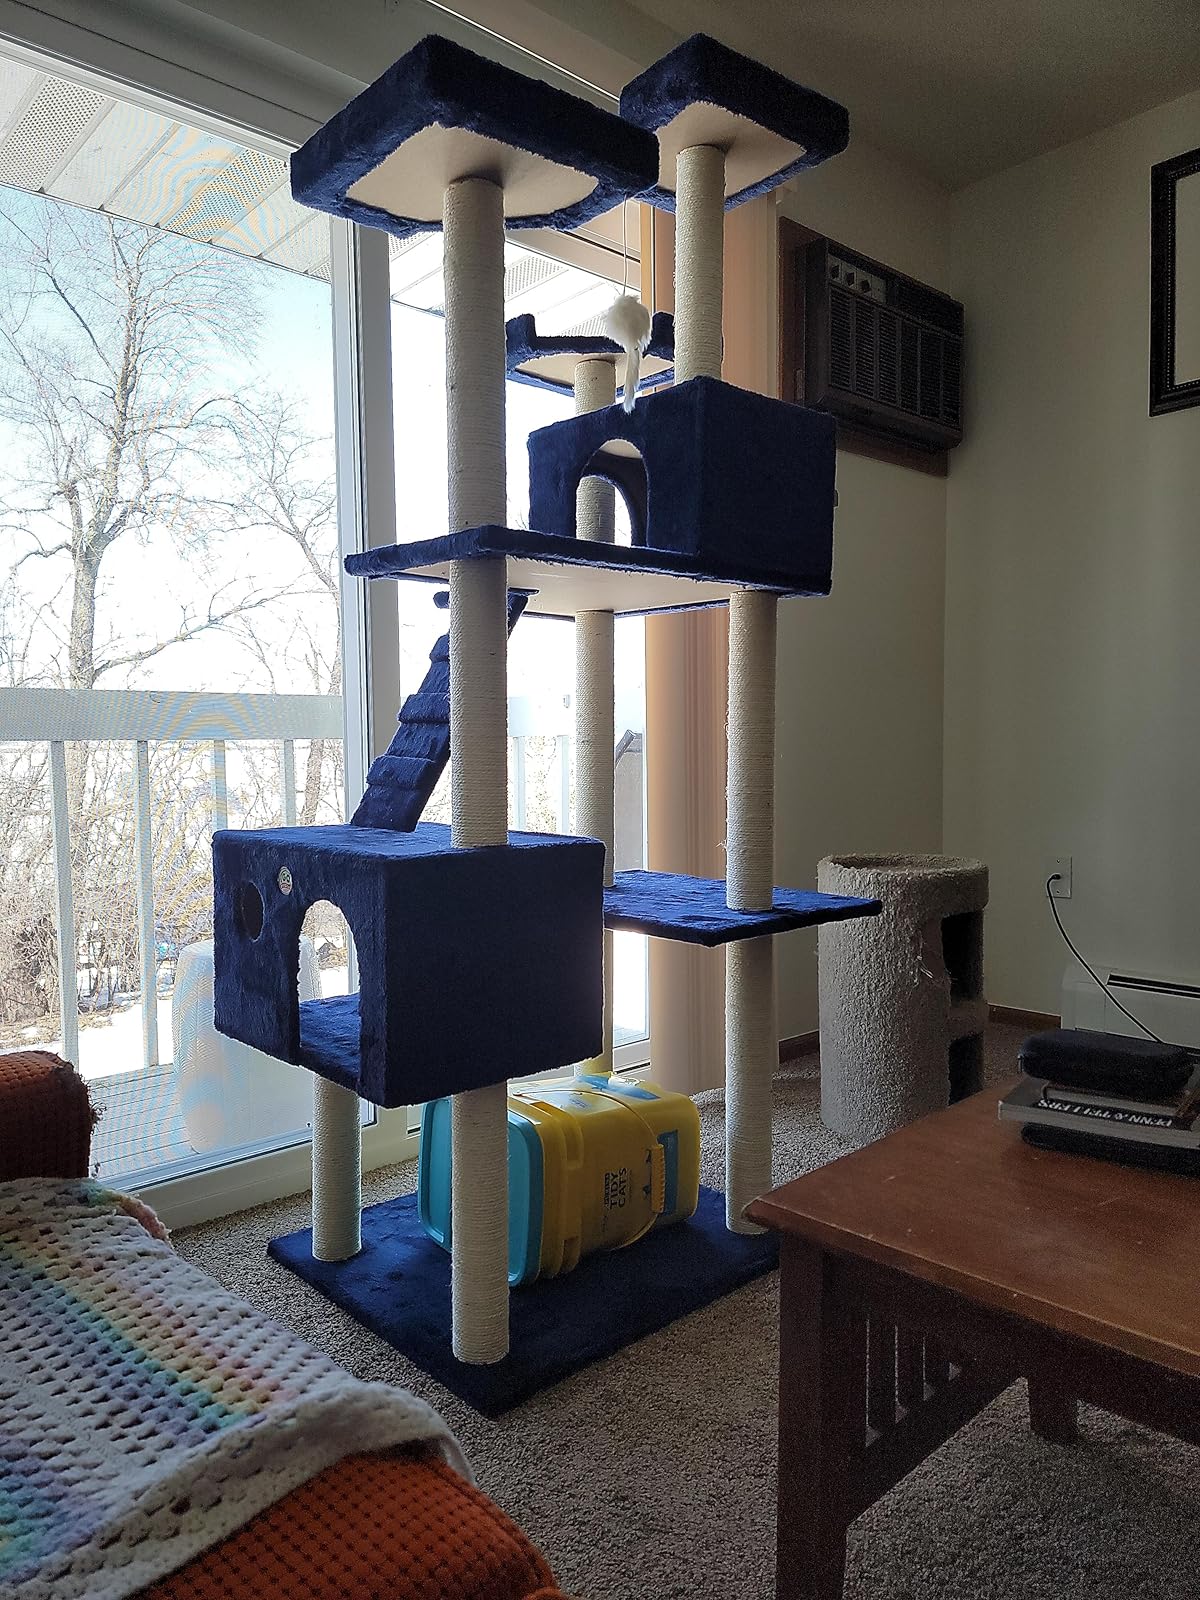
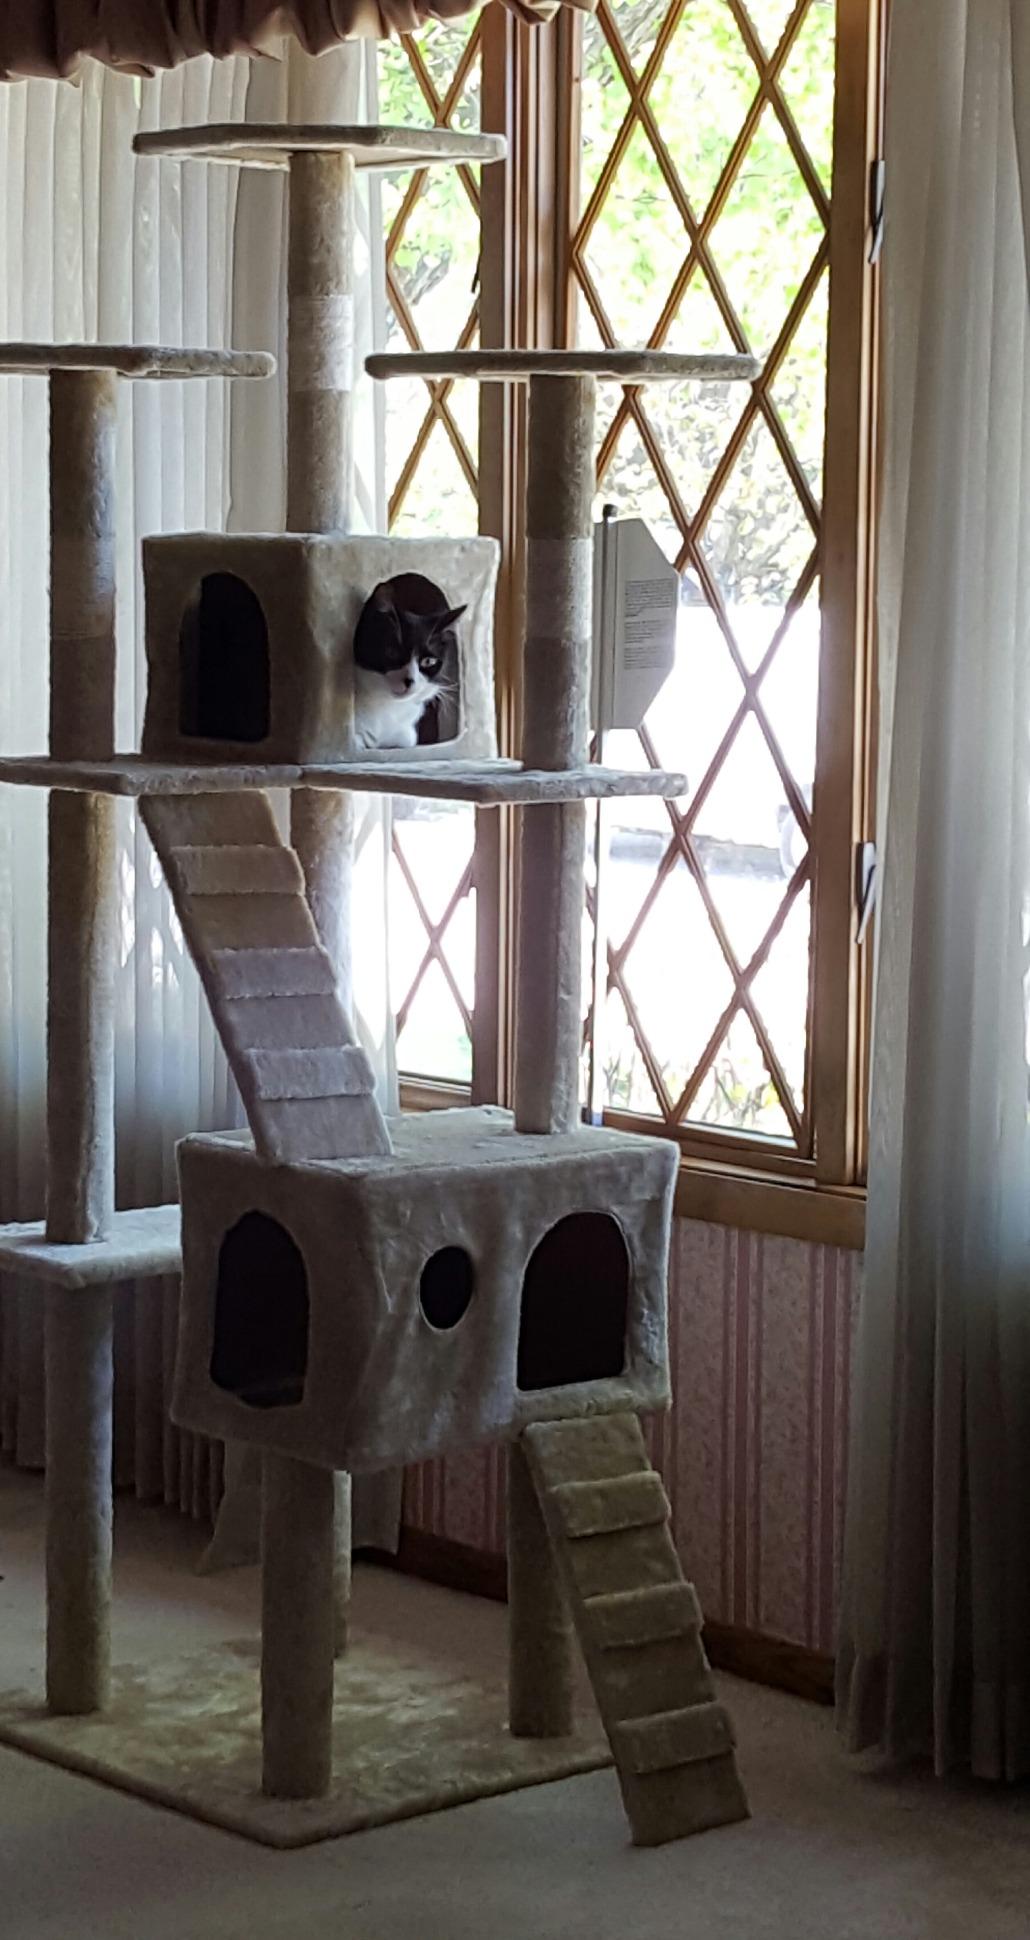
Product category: items_cat tree
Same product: no